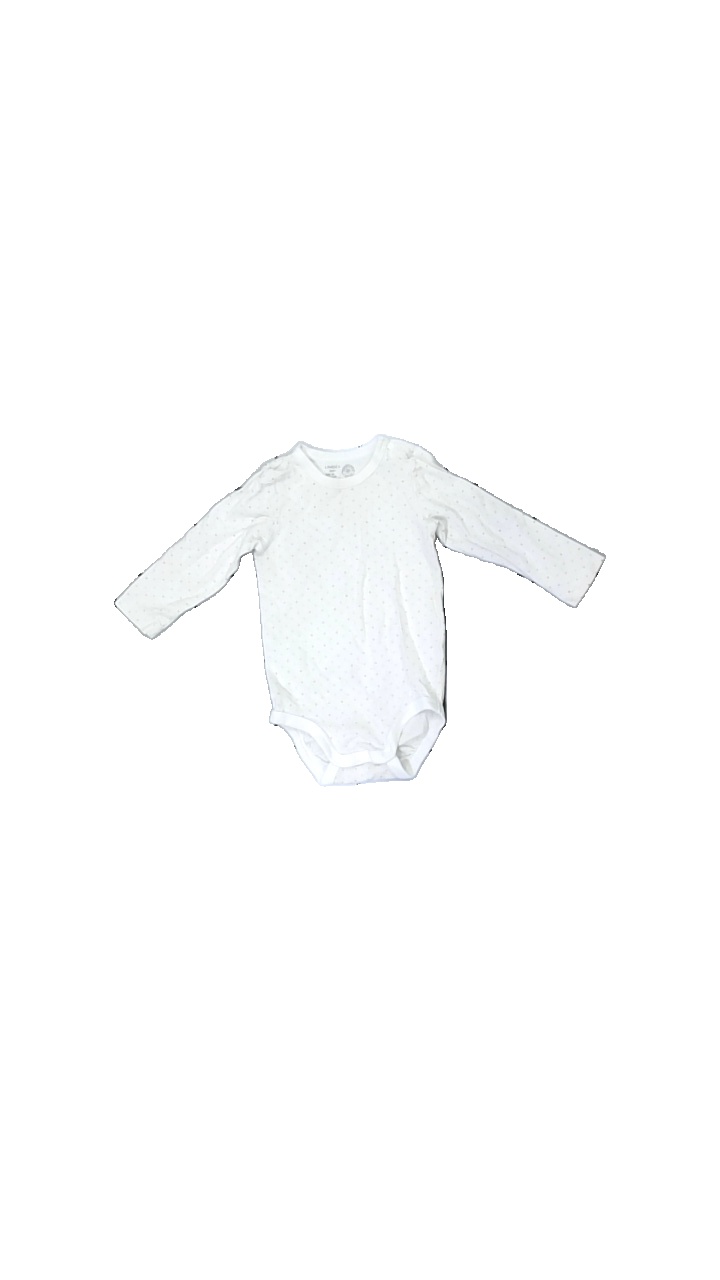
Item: Top (Children)
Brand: Lindex
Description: vit långärmad body med prickar i olika färger, några små fläckar längst ner
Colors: White, Pink, Blue, Multicolor
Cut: Regular
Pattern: Dots
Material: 100% cotton
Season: All
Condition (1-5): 4
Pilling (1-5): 5
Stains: Minor
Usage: Reuse
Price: <50